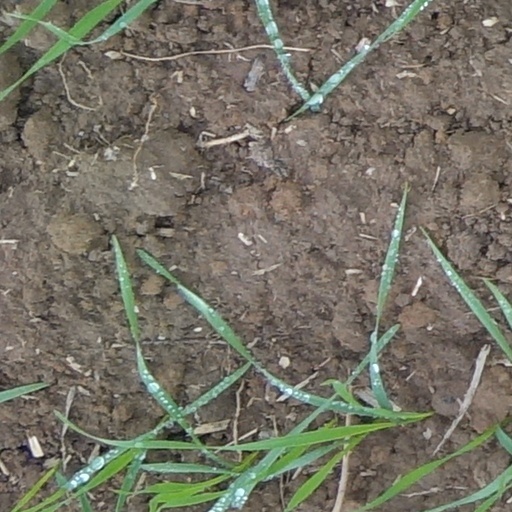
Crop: wheat